Beryl May Dent

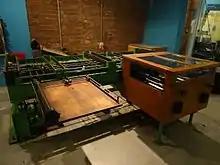
Differential analyser designed by Douglas Hartree, at the Science and Industry Museum in Manchester

In 1924, the University of Bristol Council had set aside a portion of a bequest from Henry Herbert Wills for the Department of Physics where Arthur Mannering Tyndall was building up a staff for teaching and research in the H. H. Wills Physics Laboratory, Royal Fort House Gardens. From August 1925, John Lennard-Jones, of Trinity College, University of Cambridge, was elected reader in mathematical physics. In March 1927, LennardJones was appointed Professor of Theoretical physics, a chair being created for him, with Dent becoming his research assistant in theoretical physics. LennardJones pioneered the theory of interatomic and intermolecular forces at Bristol and Dent became one of his first collaborators.